Christine Grahame

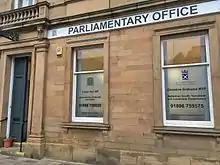
Christine Grahame's office in Galashiels

Grahame joined the Scottish National Party in 1970. Using her married name, Christine Creech, she was the SNP candidate at the 1992 General Election for Tweeddale, Ettrick and Lauderdale. In the 1994 European Parliament election, she contested the South of Scotland constituency, again unsuccessfully. At the 1999 Scottish Parliament election she ran for the Tweeddale, Ettrick and Lauderdale constituency.